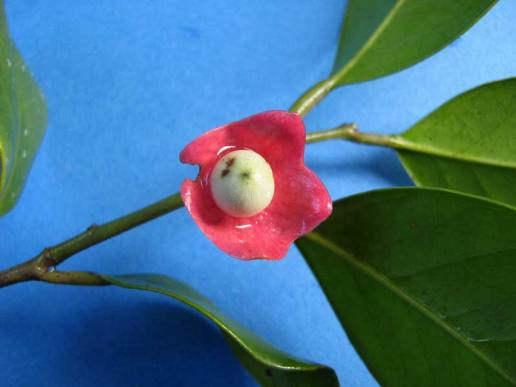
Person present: No